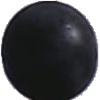
Label: images